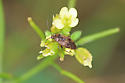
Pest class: lygus_bug